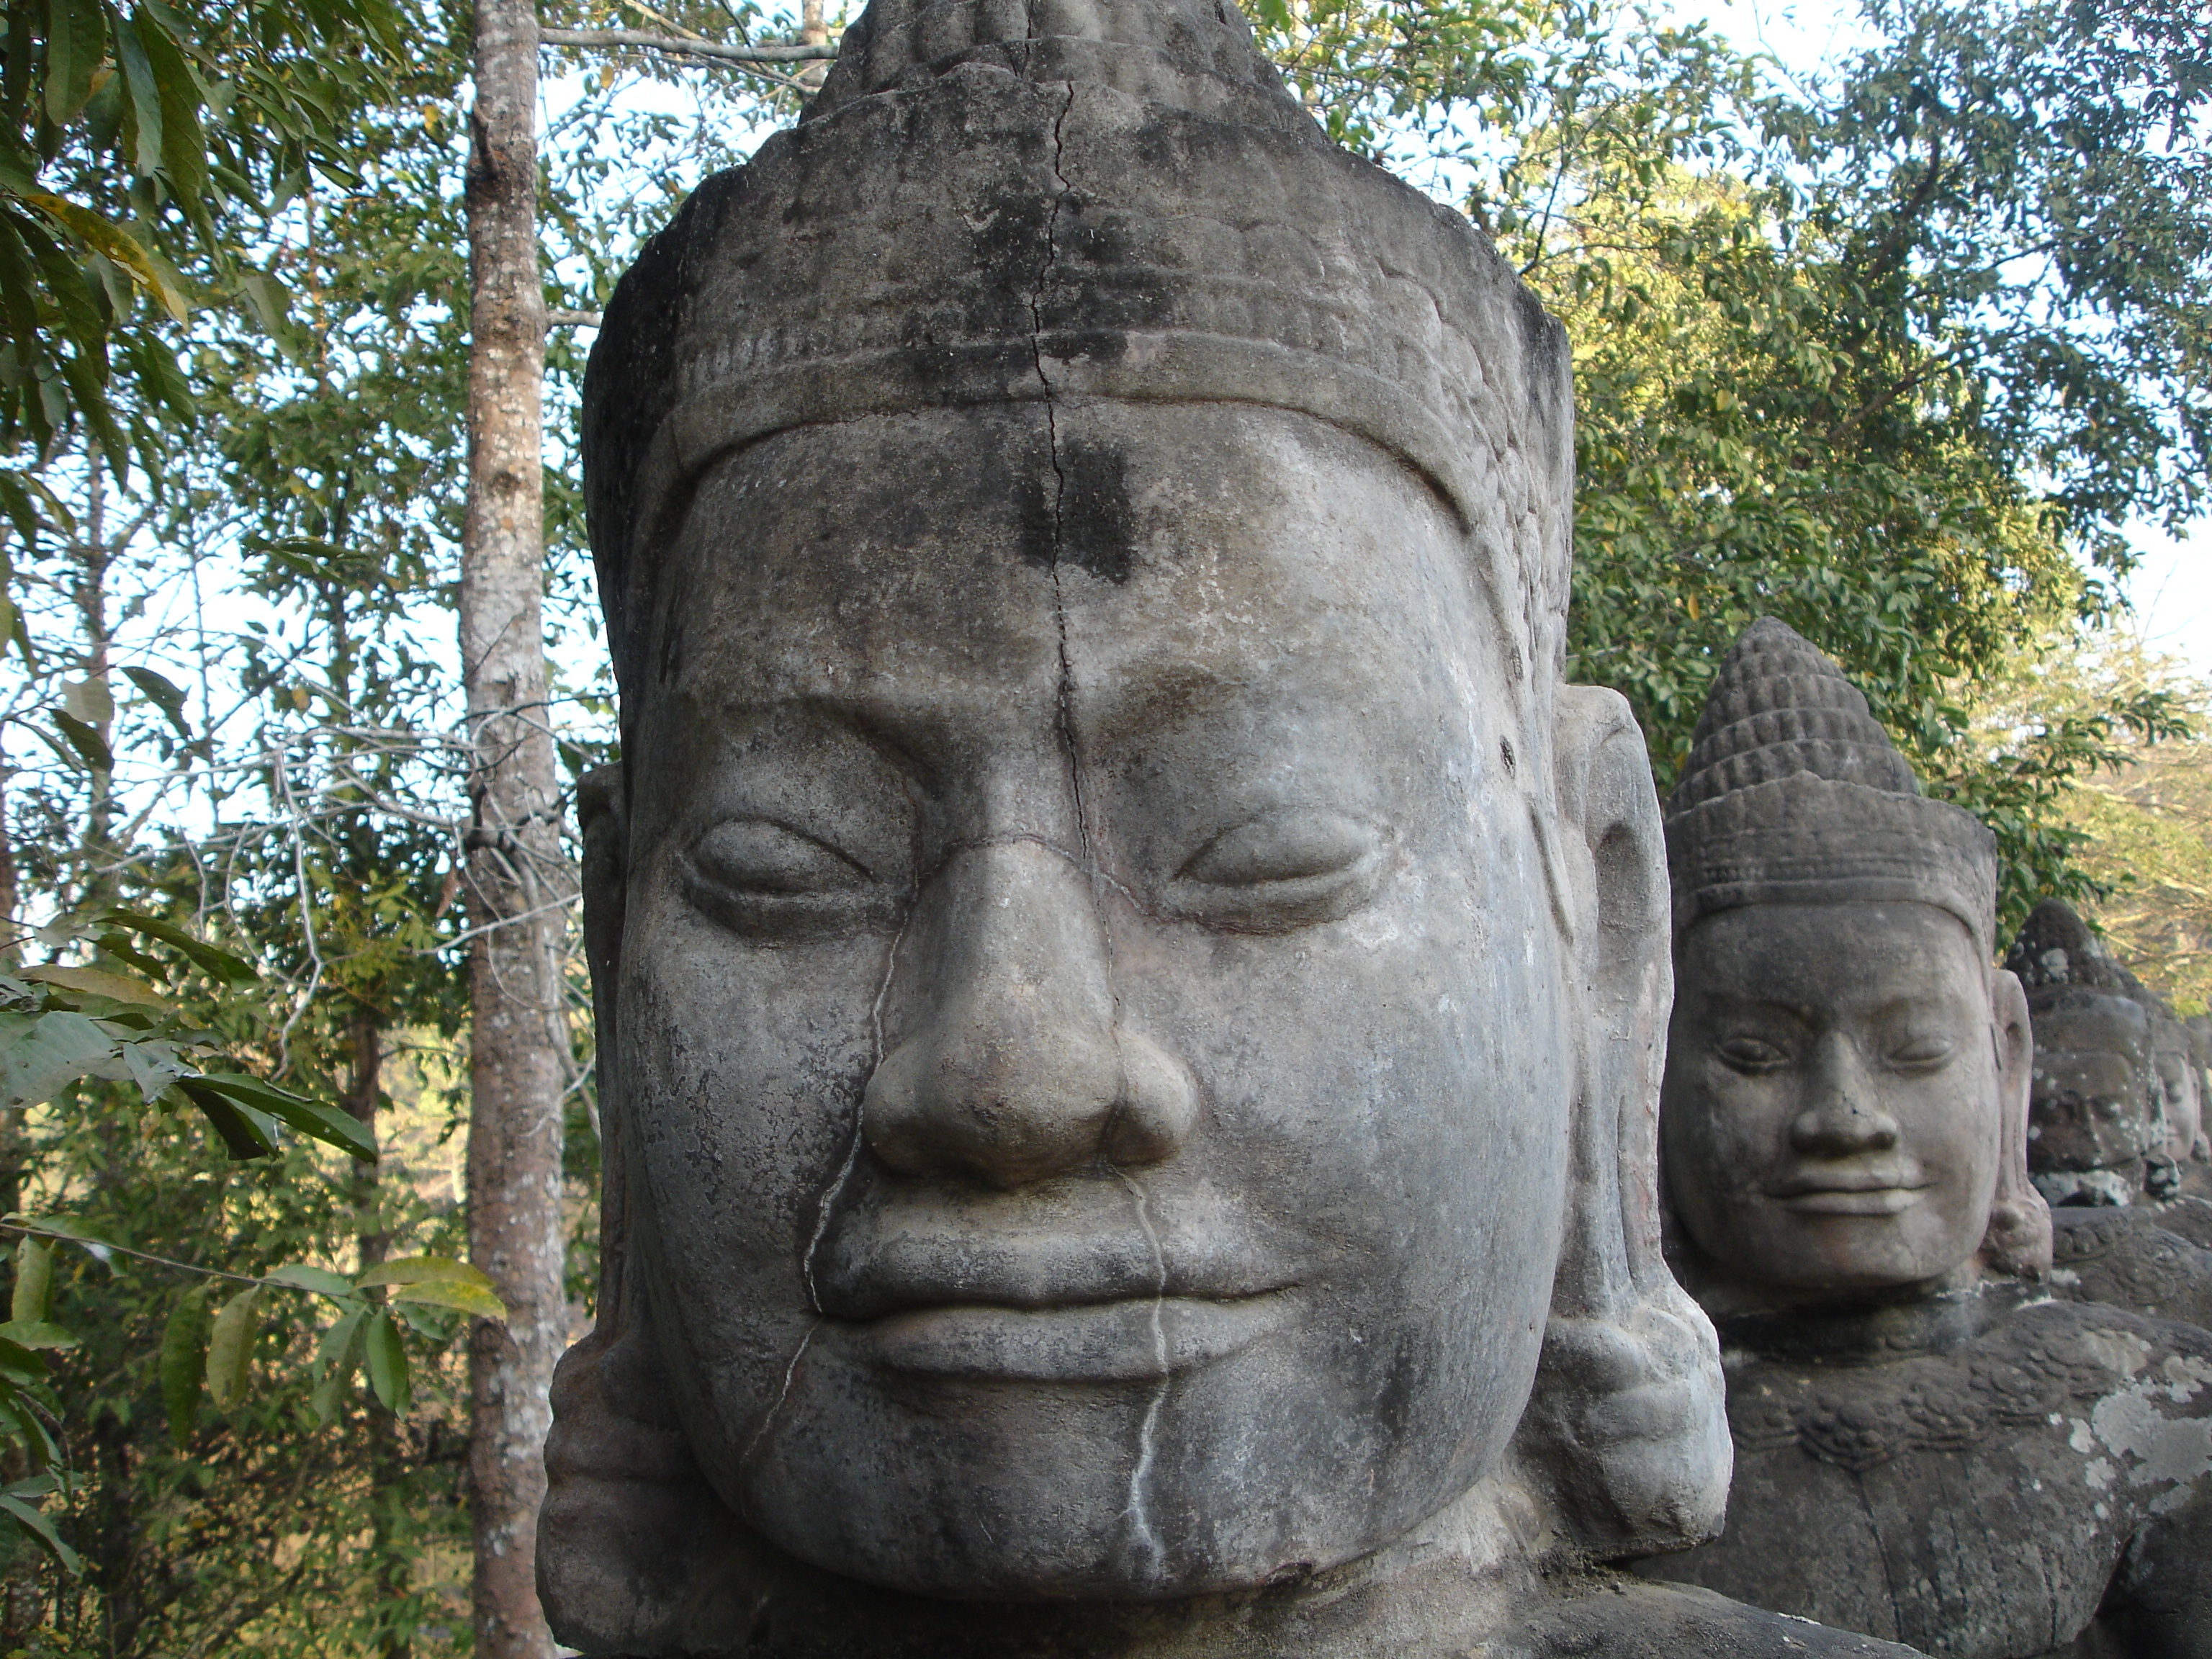
old, monument, statue, jungle, peaceful, calm, serene, religion, ruin, zen, world heritage, face, sculpture, art, temple, ruins, cambodia, serenity, faces, carving, angkor wat, expired, angkor, wisdom, stone carving, gautama buddha, ancient history